Sveabreen

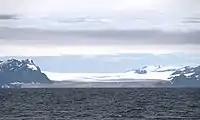
Sveabreen

Sveabreen is a glacier between Oscar II Land and James I Land at Spitsbergen, Svalbard. It has a length of , stretching from Kongsvegpasset at an altitude about , and debouching into Nordfjorden.